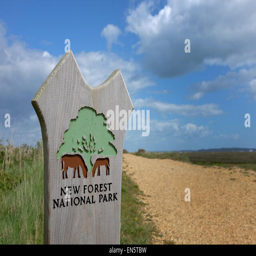
sign against a blue cloudy sky